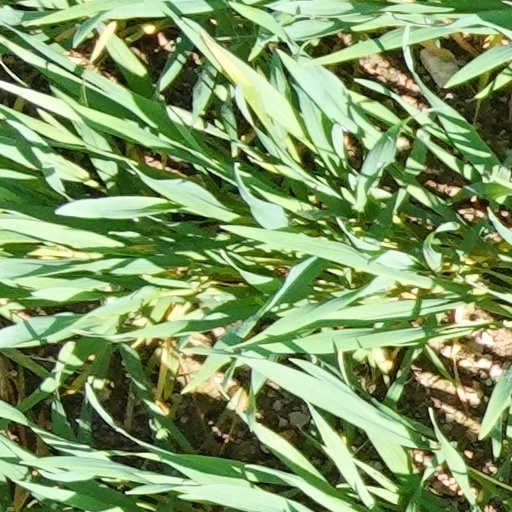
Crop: wheat